History of USM Alger (1937–2010)

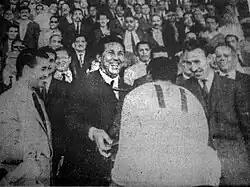
Abdelaziz Ben Tifour, coach of USM Alger receives from the hands of Ahmed Ben Bella president, the first trophy Algerian football championship, under the gaze of president of FAF, Dr (left) and Minister of Defense Houari Boumedienne (right).

Following Algeria's independence in 1962, national football competitions were reorganized under the guidance of the Ministry of Sports and Youth. Due to the geographical spread of clubs based on the former French colonial departments each regional league operated autonomously. Competitions were structured as regional championships, with departmental champions qualifying for national playoffs to determine the Algerian champion.